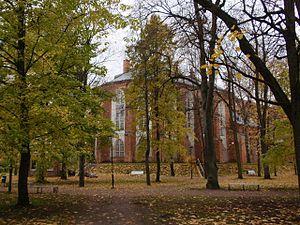
Le Toomemägi, Colline de la Cathédrale en estonien, est un relief calcaire naturel situé dans la ville de Tartu en Estonie sur la rive droite de l'Emajõgi.